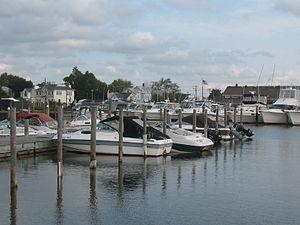
Bay Shore est un hameau et census-designated place de ville d'Islip, comté de Suffolk, État de New York, États-Unis.